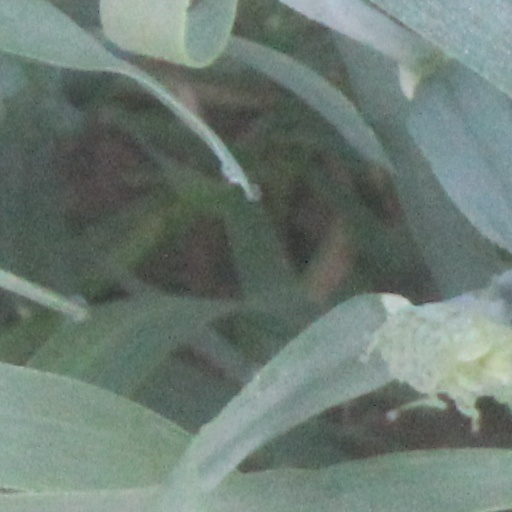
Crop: wheat